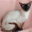
Label: cat